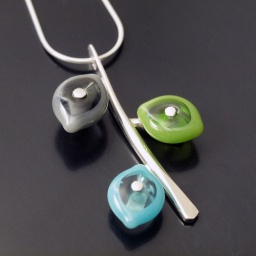
Lampworked glass leaves made by me are mounted to a handmade sterling silver &amp;quot;branch&amp;quot; pendant.